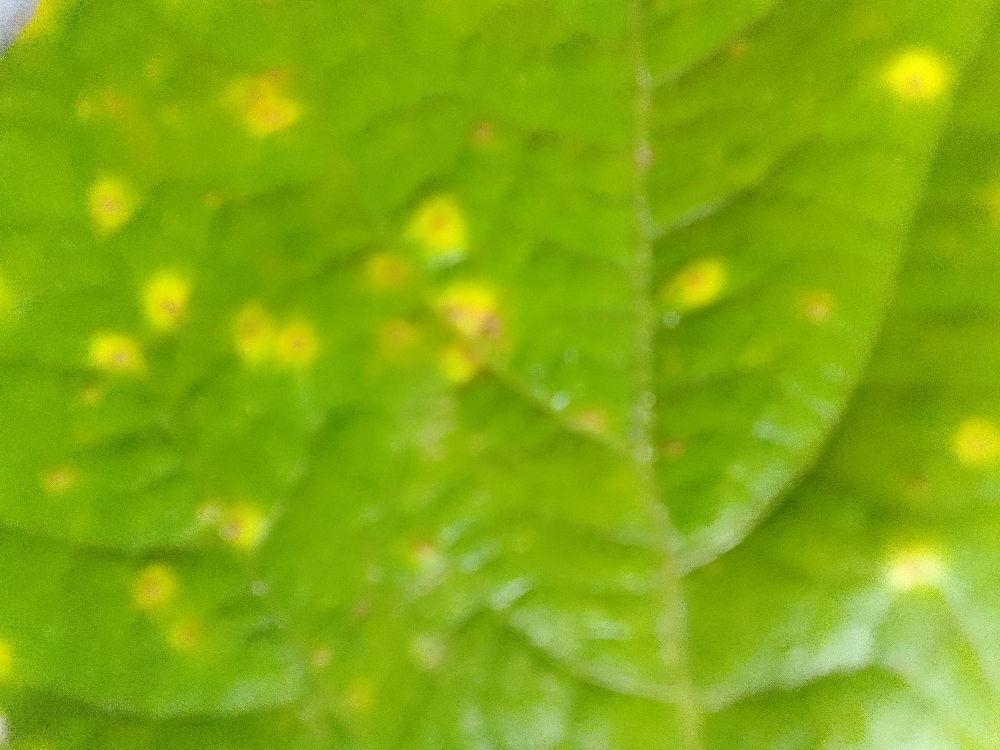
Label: rust